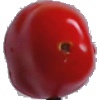
Label: Tomato 2